Kosovo

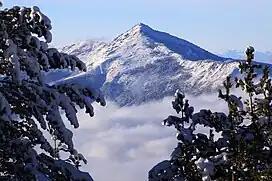
Alpine climate in Pashallora as seen from Brezovica

The judicial system of Kosovo follows a civil law framework and comprises regular civil and criminal courts, alongside administrative courts. Administered by the judicial council in Pristina, the system includes the supreme court as the highest judicial authority, a constitutional court and an independent prosecutorial institution. Following the independence of Kosovo in 2008, the Kosovo Police assumed the primary law enforcement responsibilities within the country.